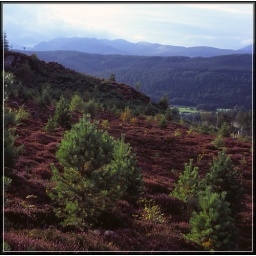
Young trees and heathers on the hillside looking across to the mountains around Glen Lyon